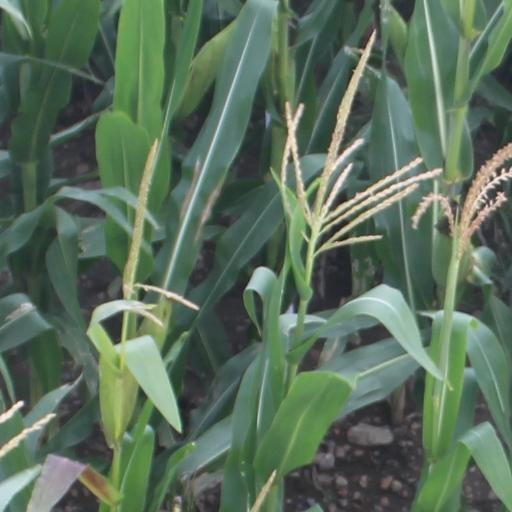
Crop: maize; corn